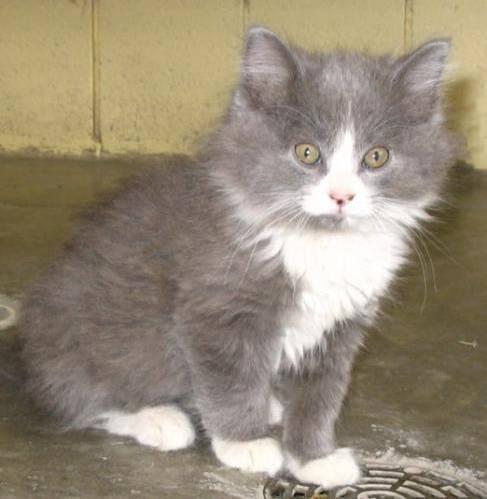
cat